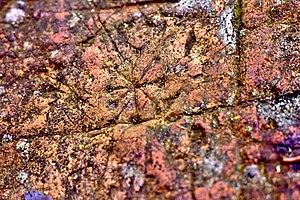
pétroglyphe sur la pierre écrite. Massif du Ballon d'Alsace. Territoire de Belfort
Vescemont est une commune française située dans le département du Territoire de Belfort en région Bourgogne-Franche-Comté. La commune, peuplée de 746 habitants au dernier recensement de 2017, est administrativement rattachée au canton de Giromagny. Ses habitants sont appelés les Vescemontois ou les Rosemontois.